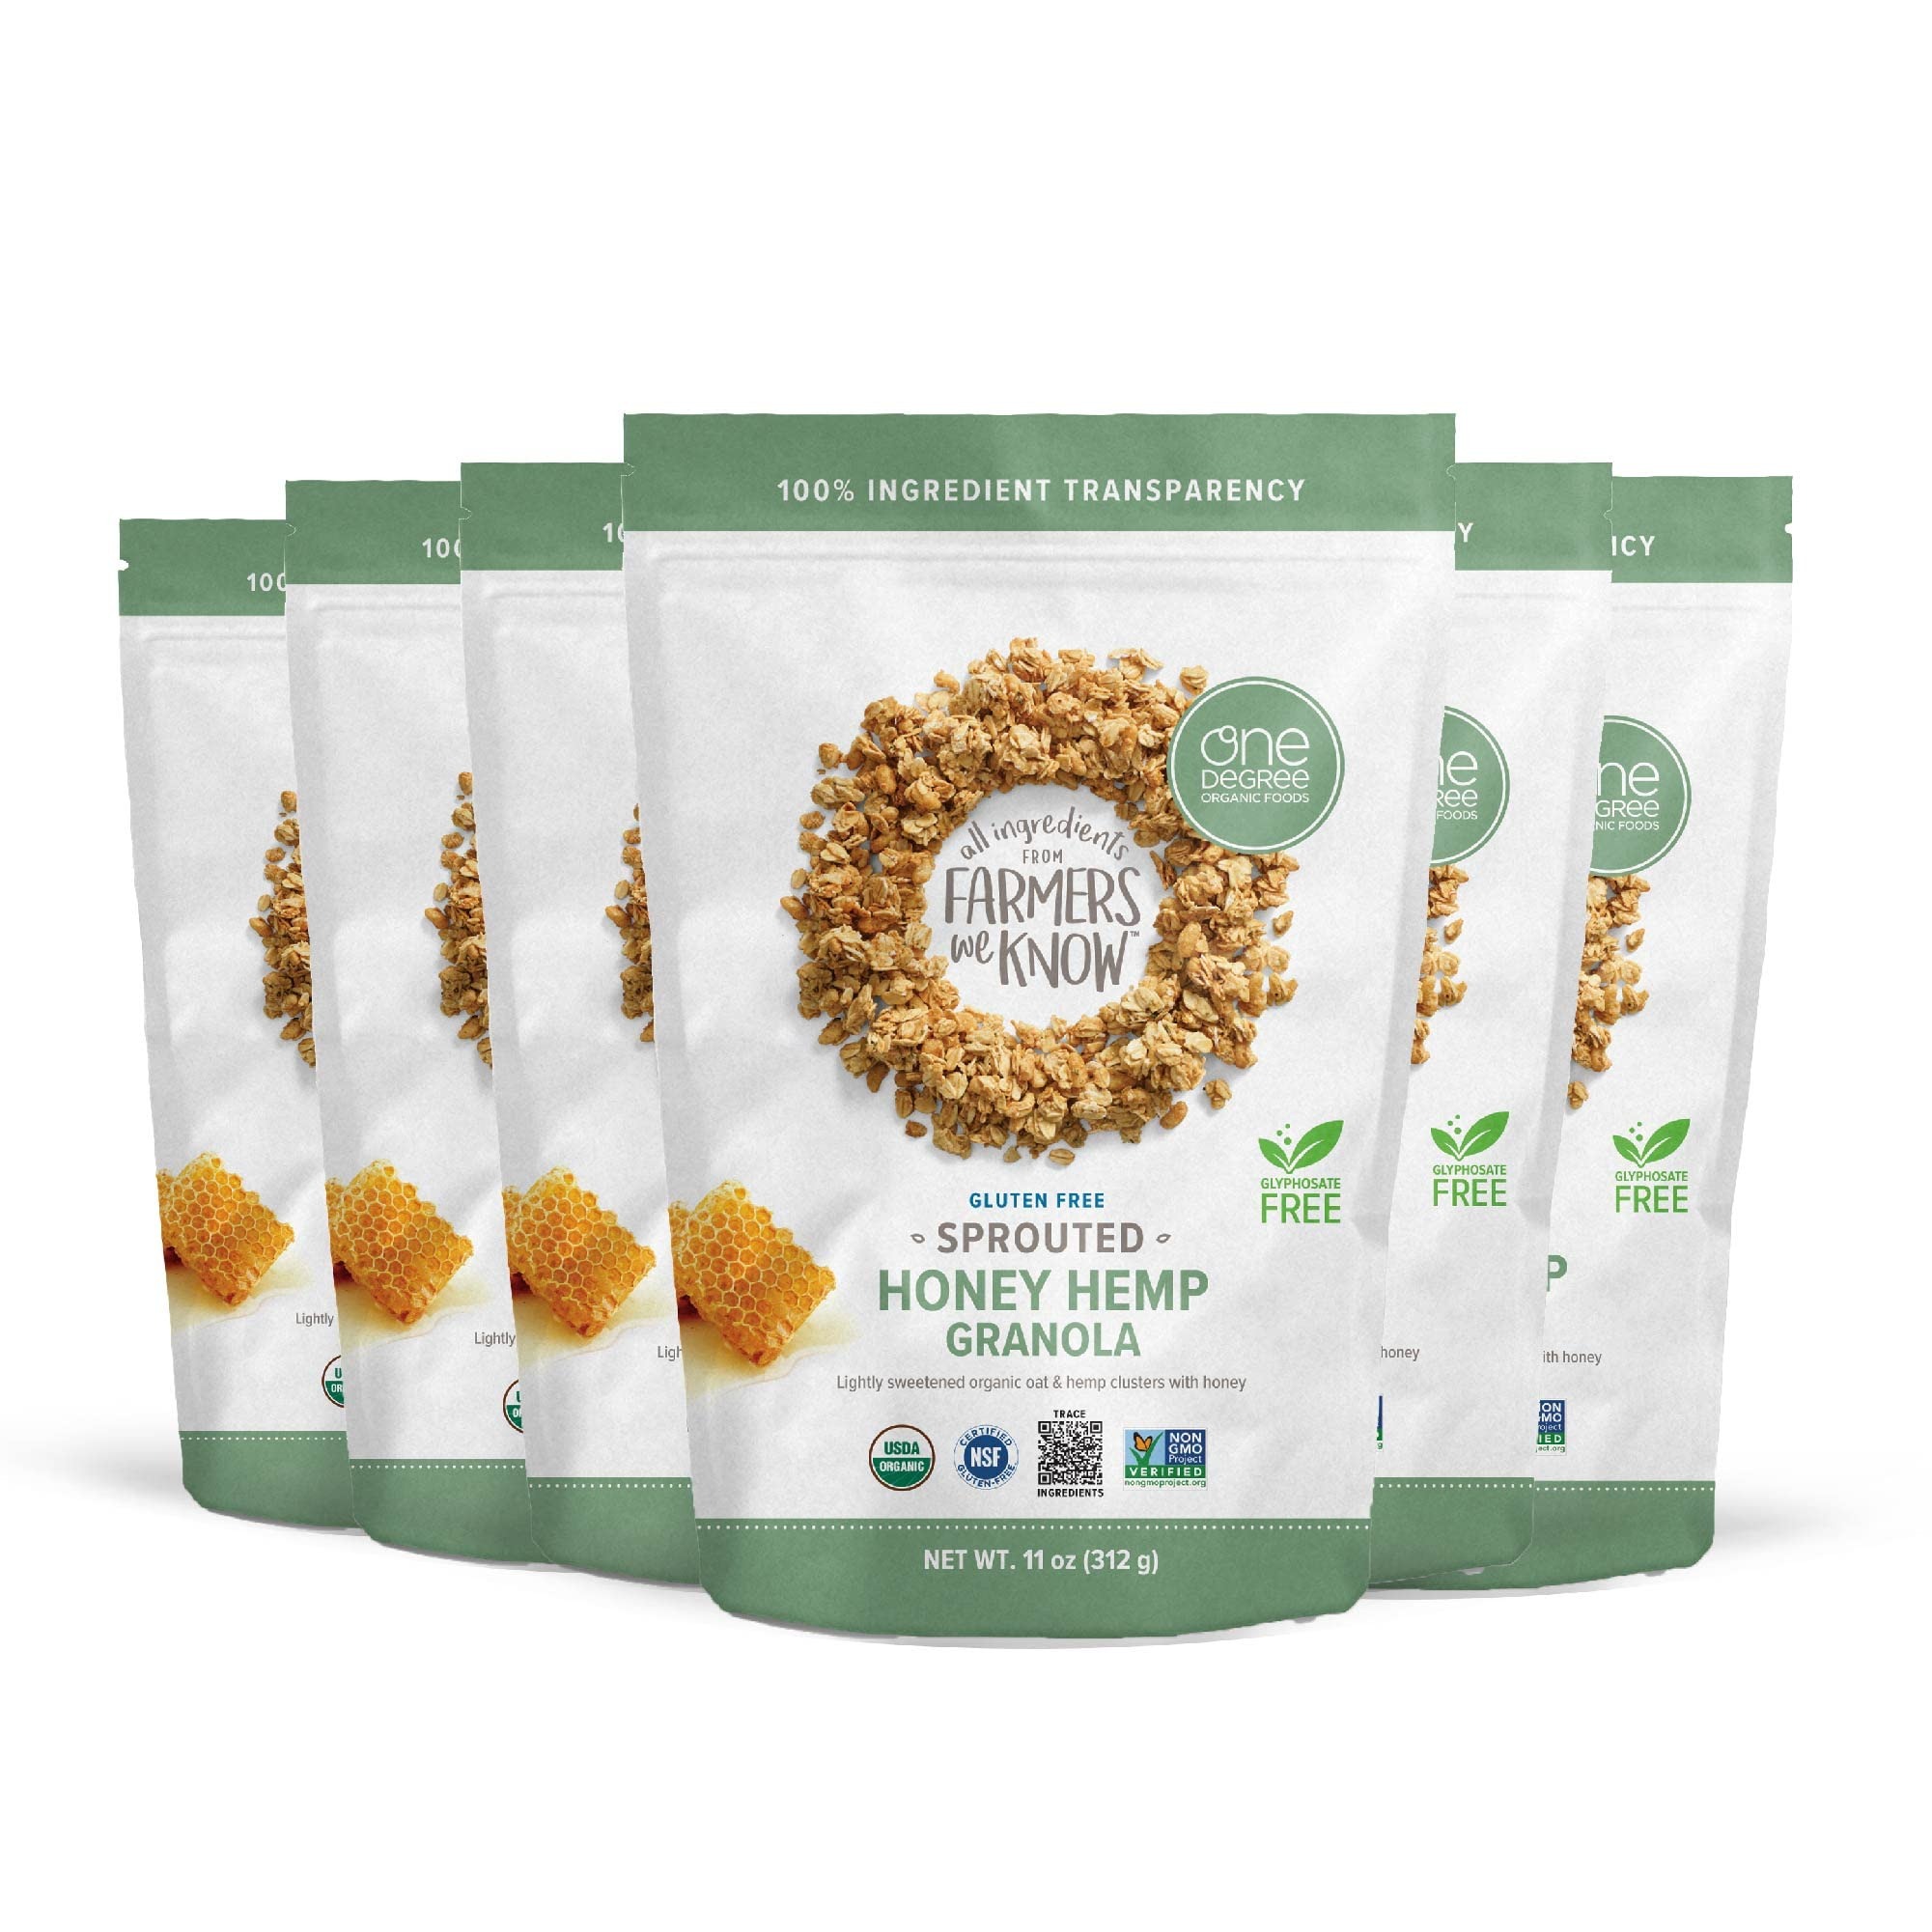
Item Name: One Degree Organic Foods Sprouted Oat Honey Hemp Gluten Free Granola - USDA Organic (11 oz. - 6 pack)
Bullet Point 1: SPROUTED SUPERPOWERS: We make this organic granola with sprouted oats and brown rice. Sprouting naturally unlocks stored vitamins and minerals and makes whole grains easier to digest so you get more goodness in every spoonful.
Bullet Point 2: USDA ORGANIC AND NON-GMO: Our granola recipe features hemp and raw organic honey from northern Canada — all-organic, non-GMO ingredients. We also test for glyphosate residue in all our products and are third-party verified glyphosate-free by BioChecked.
Bullet Point 3: CERTIFIED GLUTEN-FREE: Our gluten free granola is certified to use the NSF Certified Gluten-Free seal.
Bullet Point 4: TOTAL FOOD TRANSPARENCY: We are passionate about clean food. That’s why we personally visit the farmers who grow the ingredients in our products. The result? You get nature’s finest non-GMO, glyphosate-free, vegan granola from a source you can easily trace and trust.
Bullet Point 5: PRODUCT FORMULATION AND PACKAGING MAY CHANGE.
Value: 6.0
Unit: Count

Price: 47.99